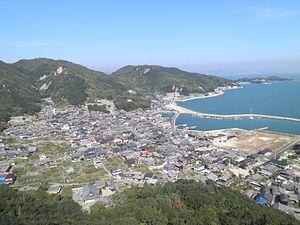
Kasaoka est une ville située dans la préfecture d'Okayama, au Japon.